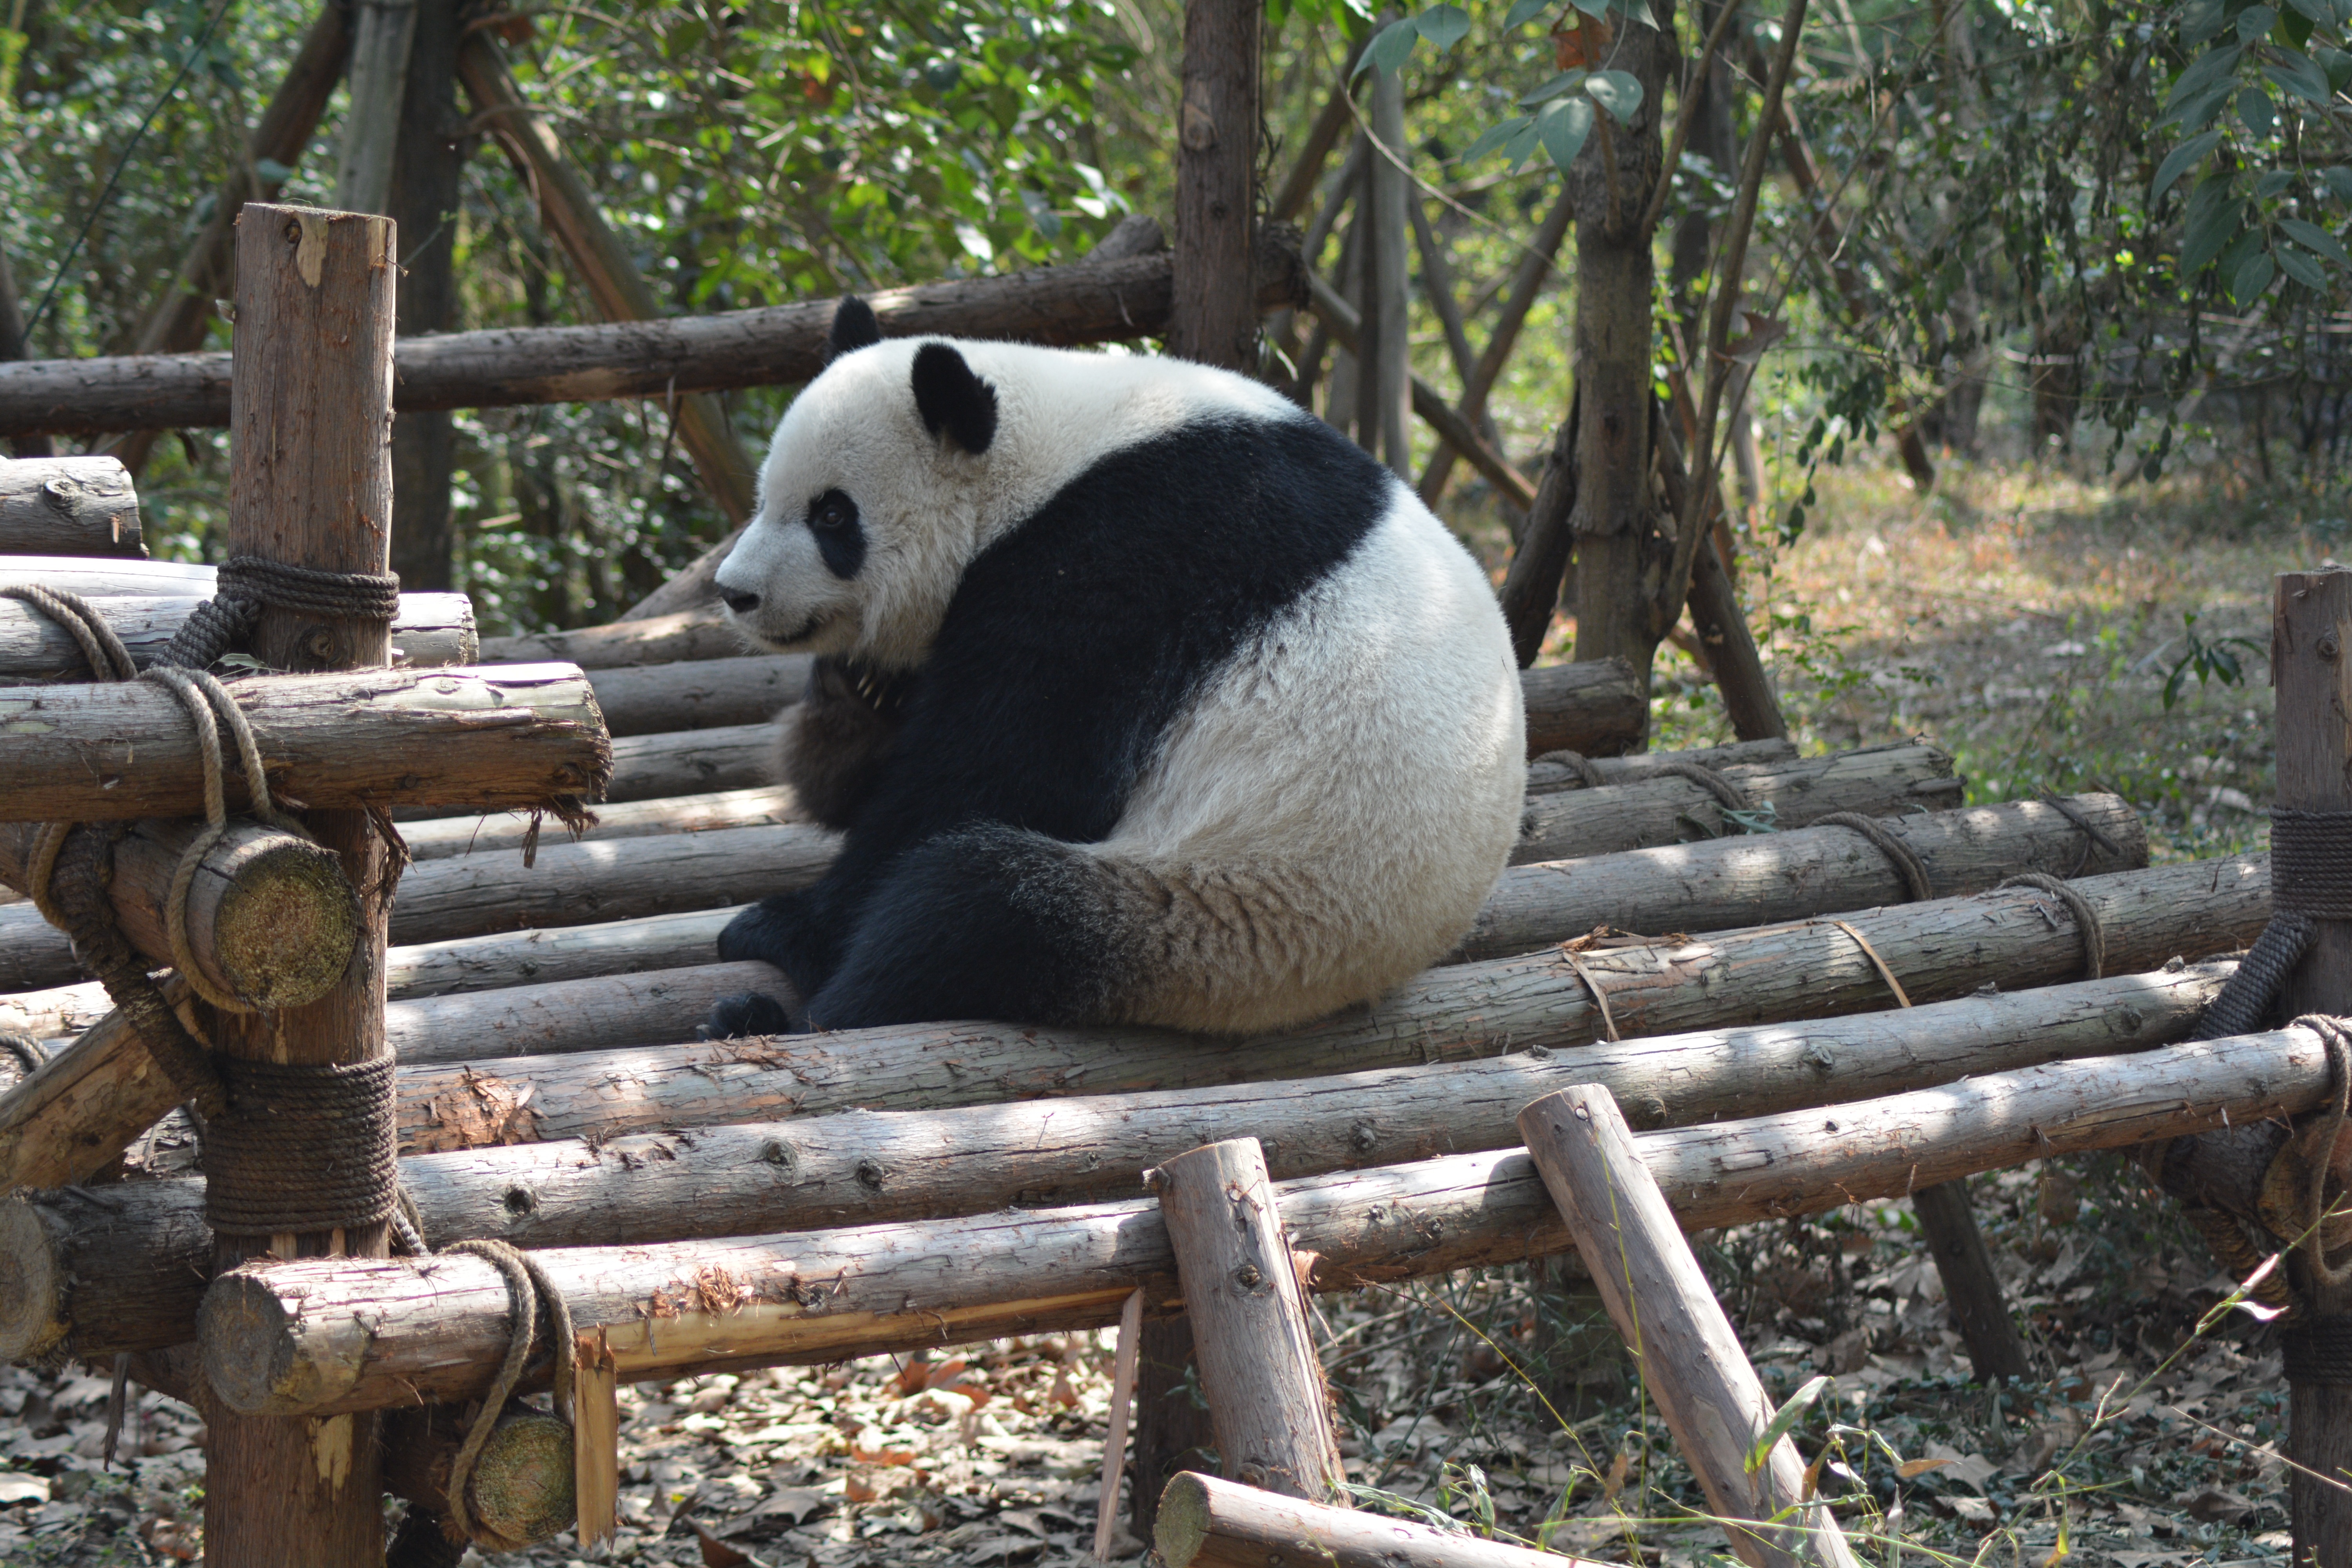
recreation, bear, wildlife, zoo, mammal, fauna, vertebrate, giant panda, outdoor recreation